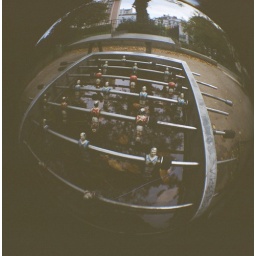
Maybe i should have exposed a little longer, I like the water and leaves in the table though :)